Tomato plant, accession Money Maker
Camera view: bottom (45 deg); turntable rotation: 270 degrees
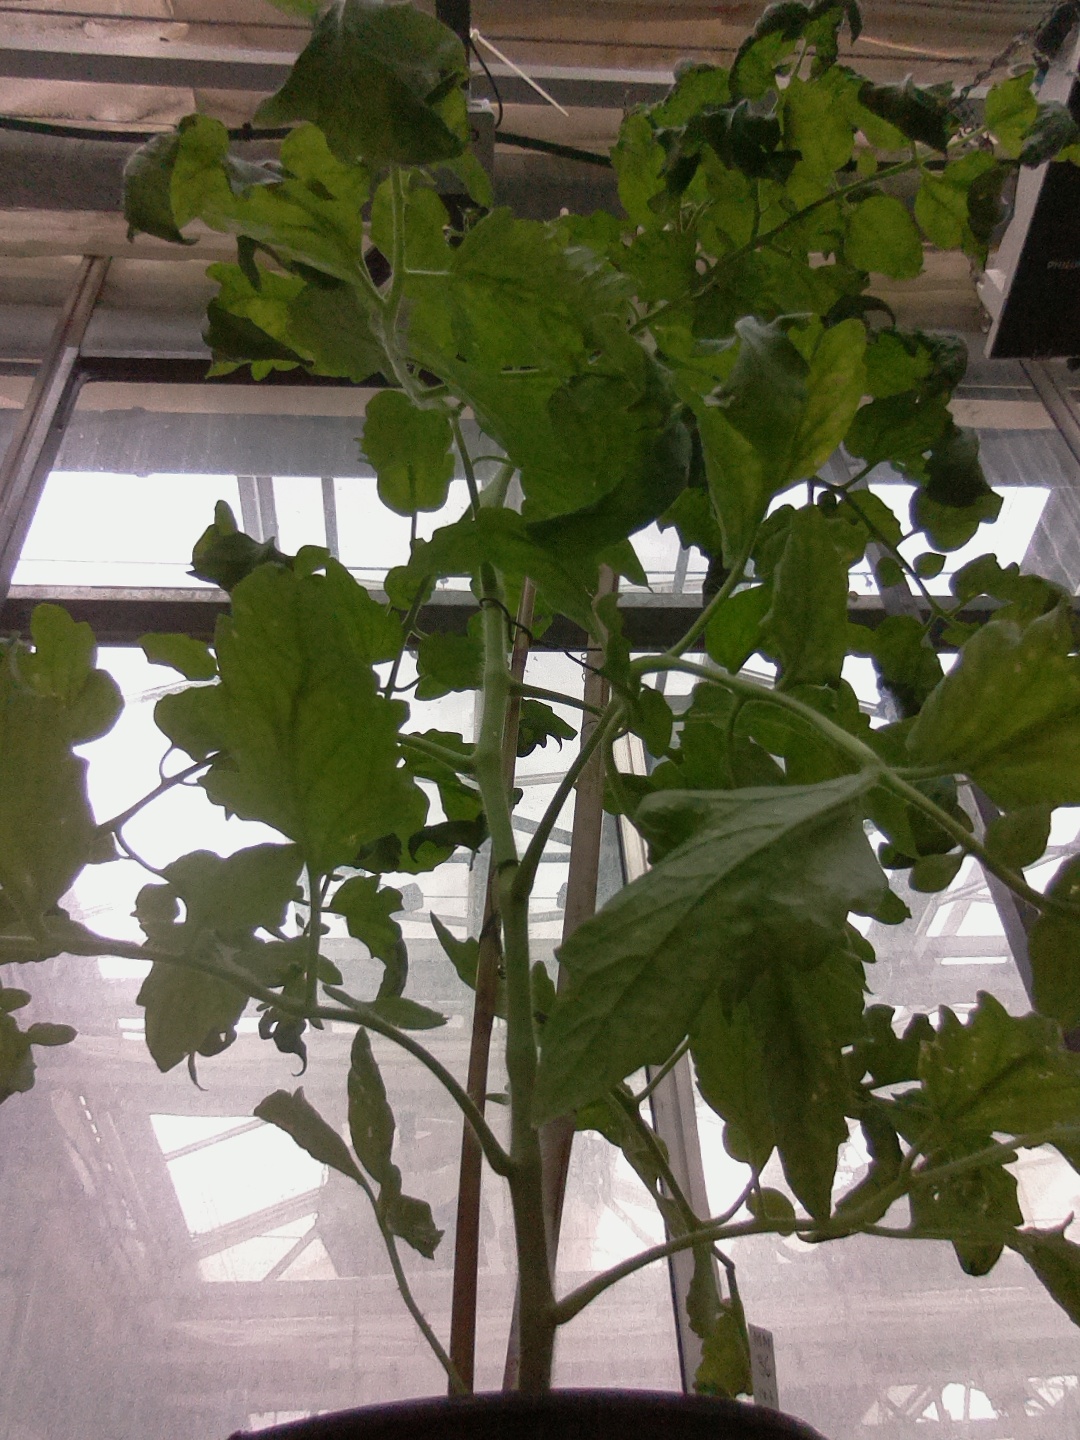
BBCH growth stage 70: Fruits at the main stem or branches visibles